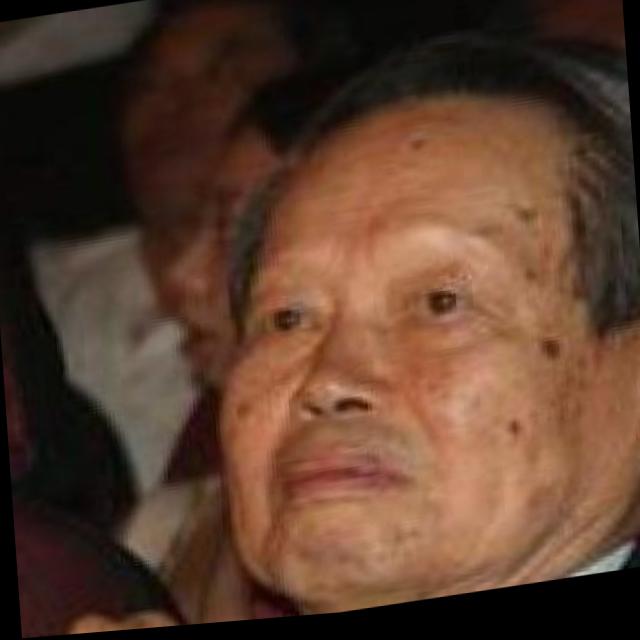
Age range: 65+